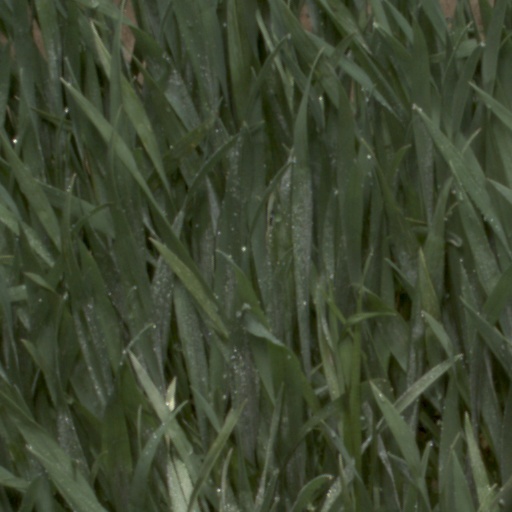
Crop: wheat